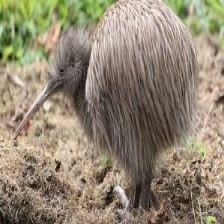
Species: KIWI
Scientific name: APTERYX